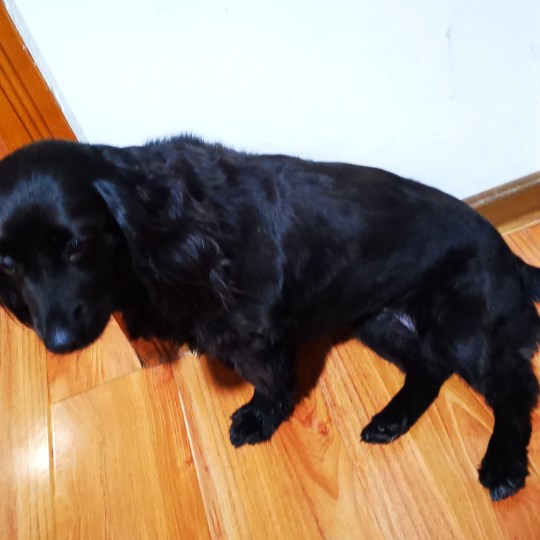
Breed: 806-n000129-papillon